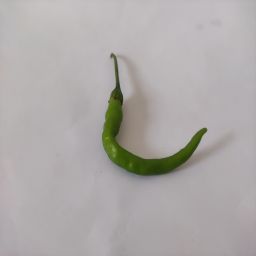
Crop: Chile Pepper
Quality: Unripe